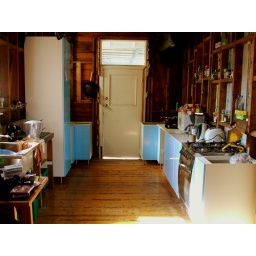
kitchen in blue